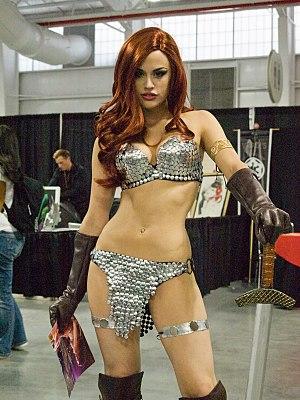
Red Sonja, dite « la guerrière d'Hyrkania » ou encore « la diablesse à l'épée », est un personnage de fiction d’heroic fantasy évoluant dans les bandes dessinées de la maison d'édition Marvel Comics.